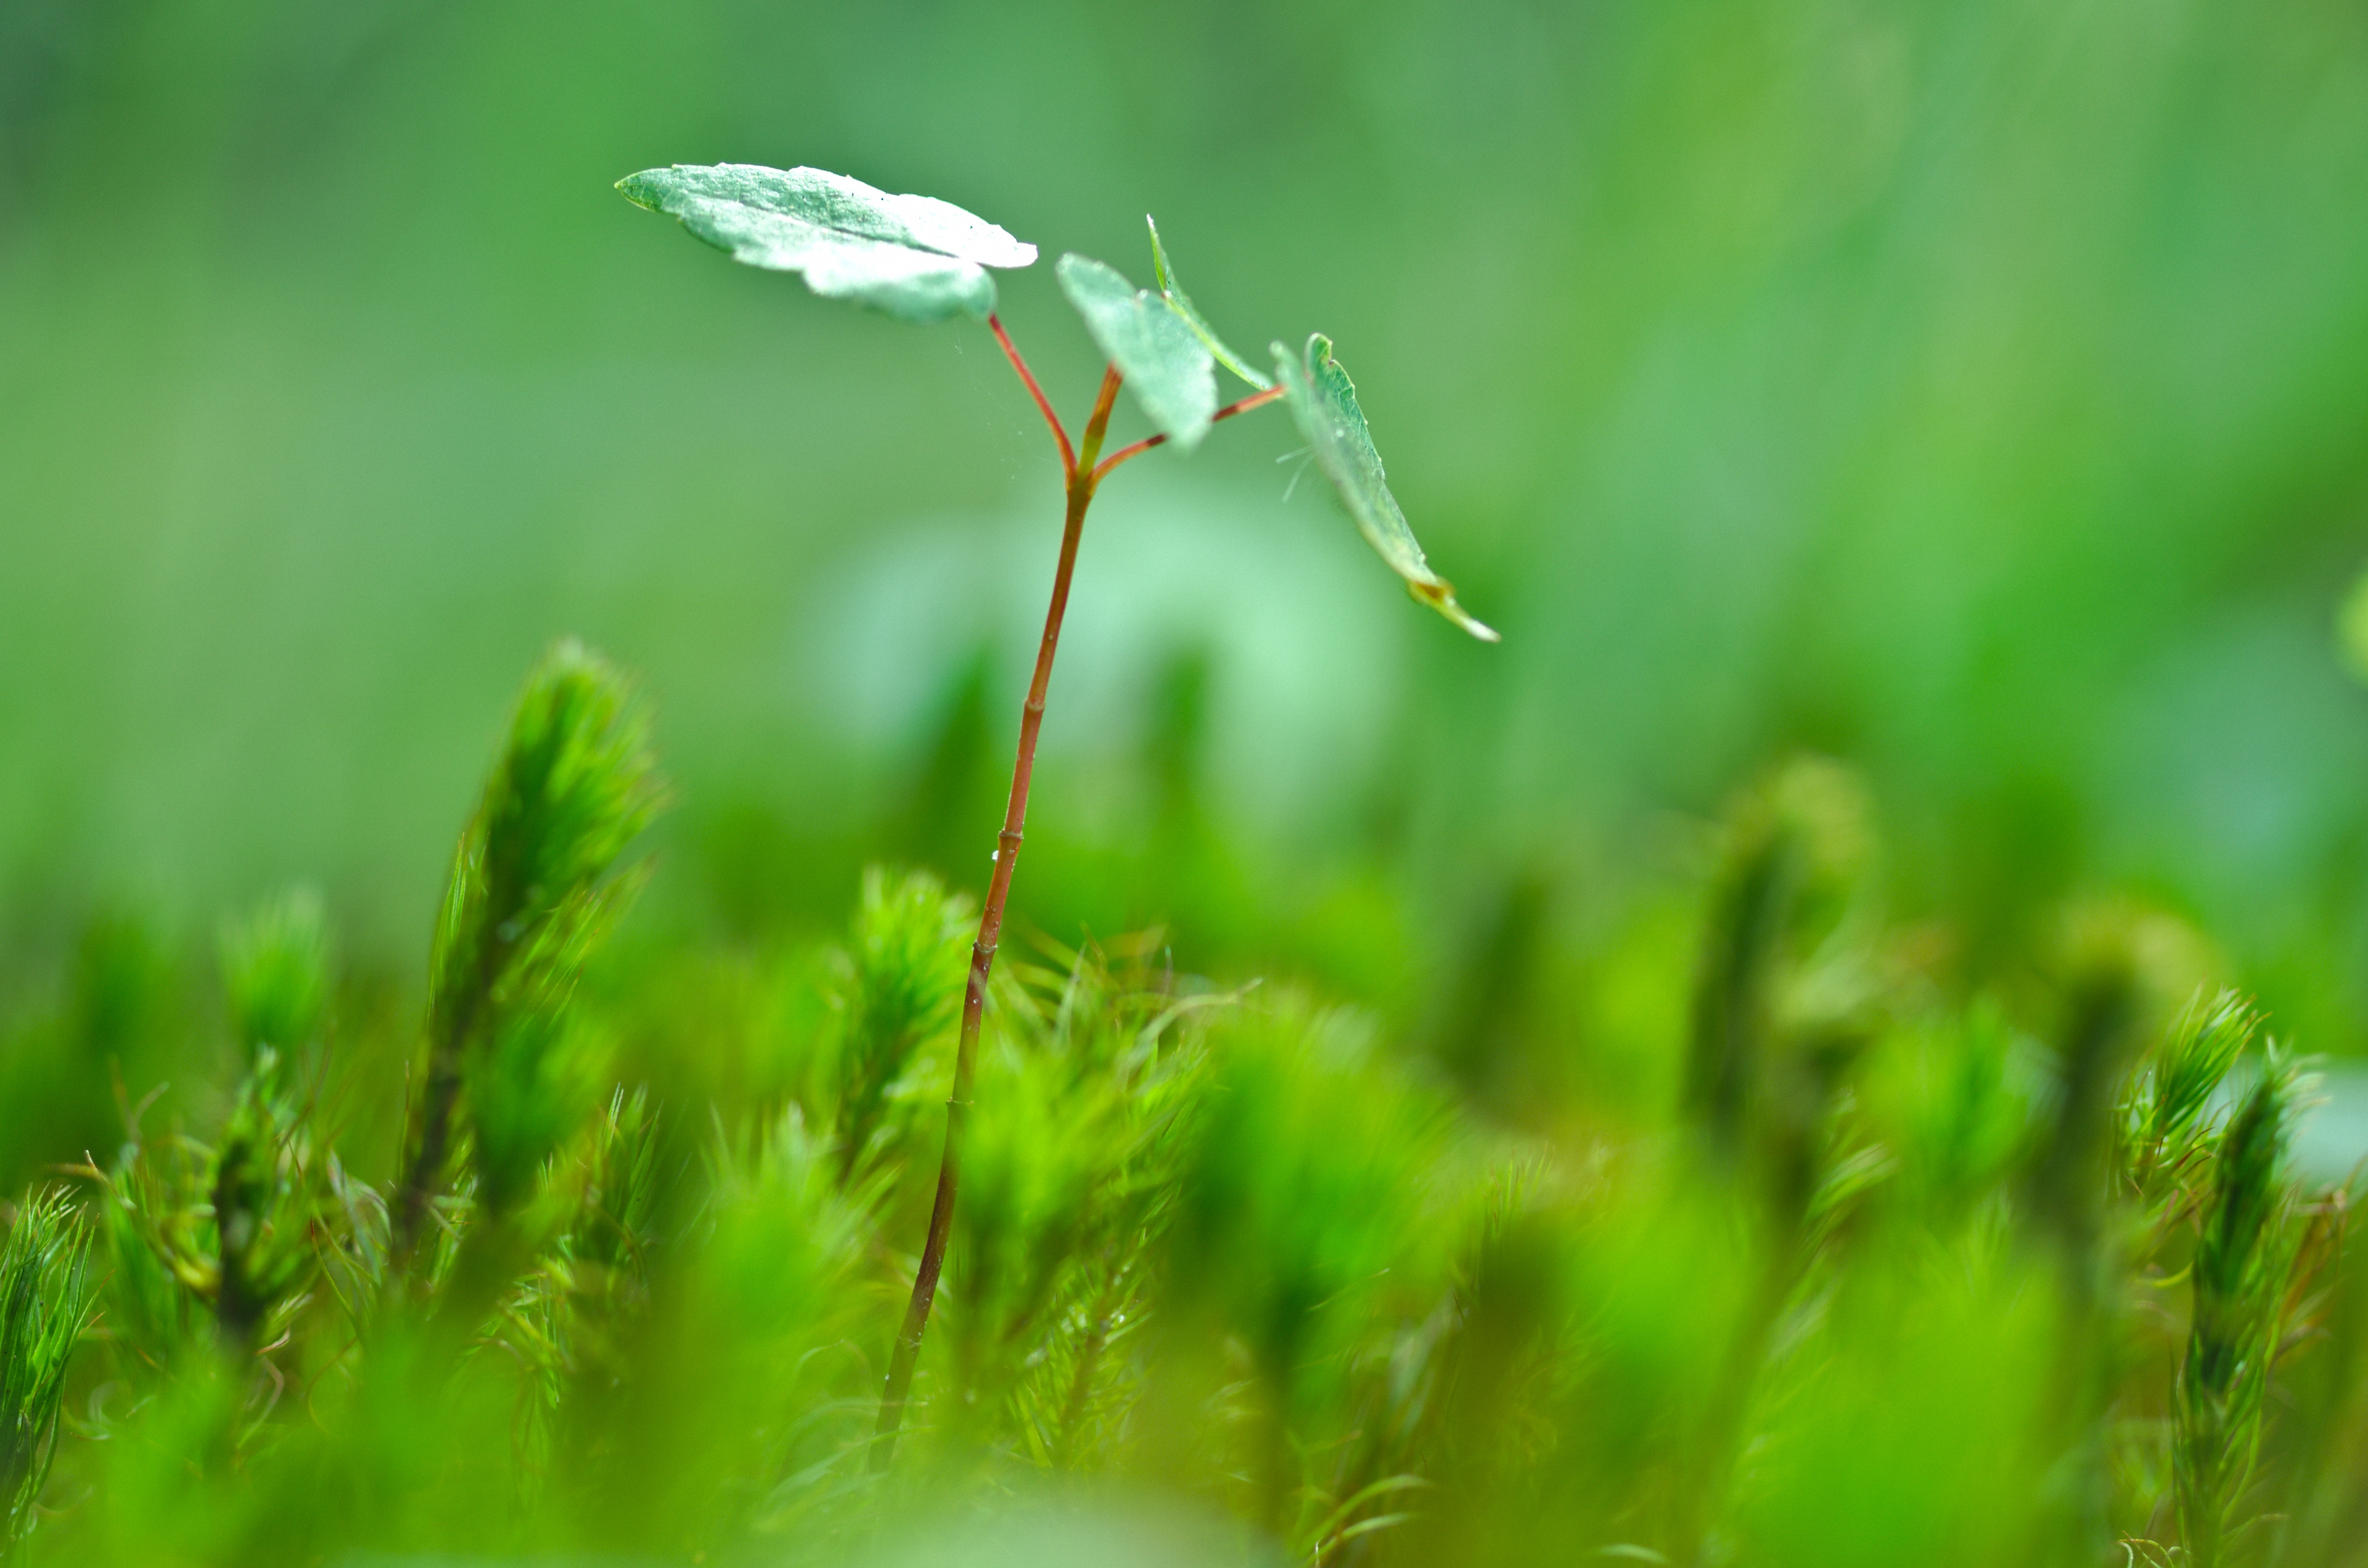
water, nature, grass, dew, plant, field, lawn, meadow, sunlight, leaf, flower, wildlife, green, flora, wildflower, close up, leaves, grassland, habitat, depth of field, moisture, macro photography, natural environment, grass family, plant stem, land plant